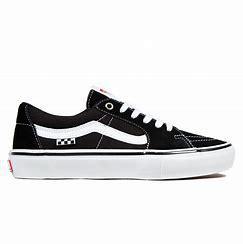
Brand: Vans
Model: Skate Skate